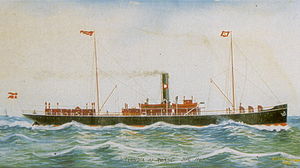
BornholmerFærgen / Rederiets færger
Skandia fra 1905.
BornholmerFærgen var en del af det danske rederi Danske Færger A/S, i daglig tale Færgen, og BornholmerFærgen stod for den primære færgefart mellem Bornholm og det øvrige Danmark via overfarterne Rønne-Ystad og Rønne-Køge. I perioden fra april - oktober besejlede rederiet desuden ruten mellem Rønne og Sassnitz på Rügen i Tyskland.